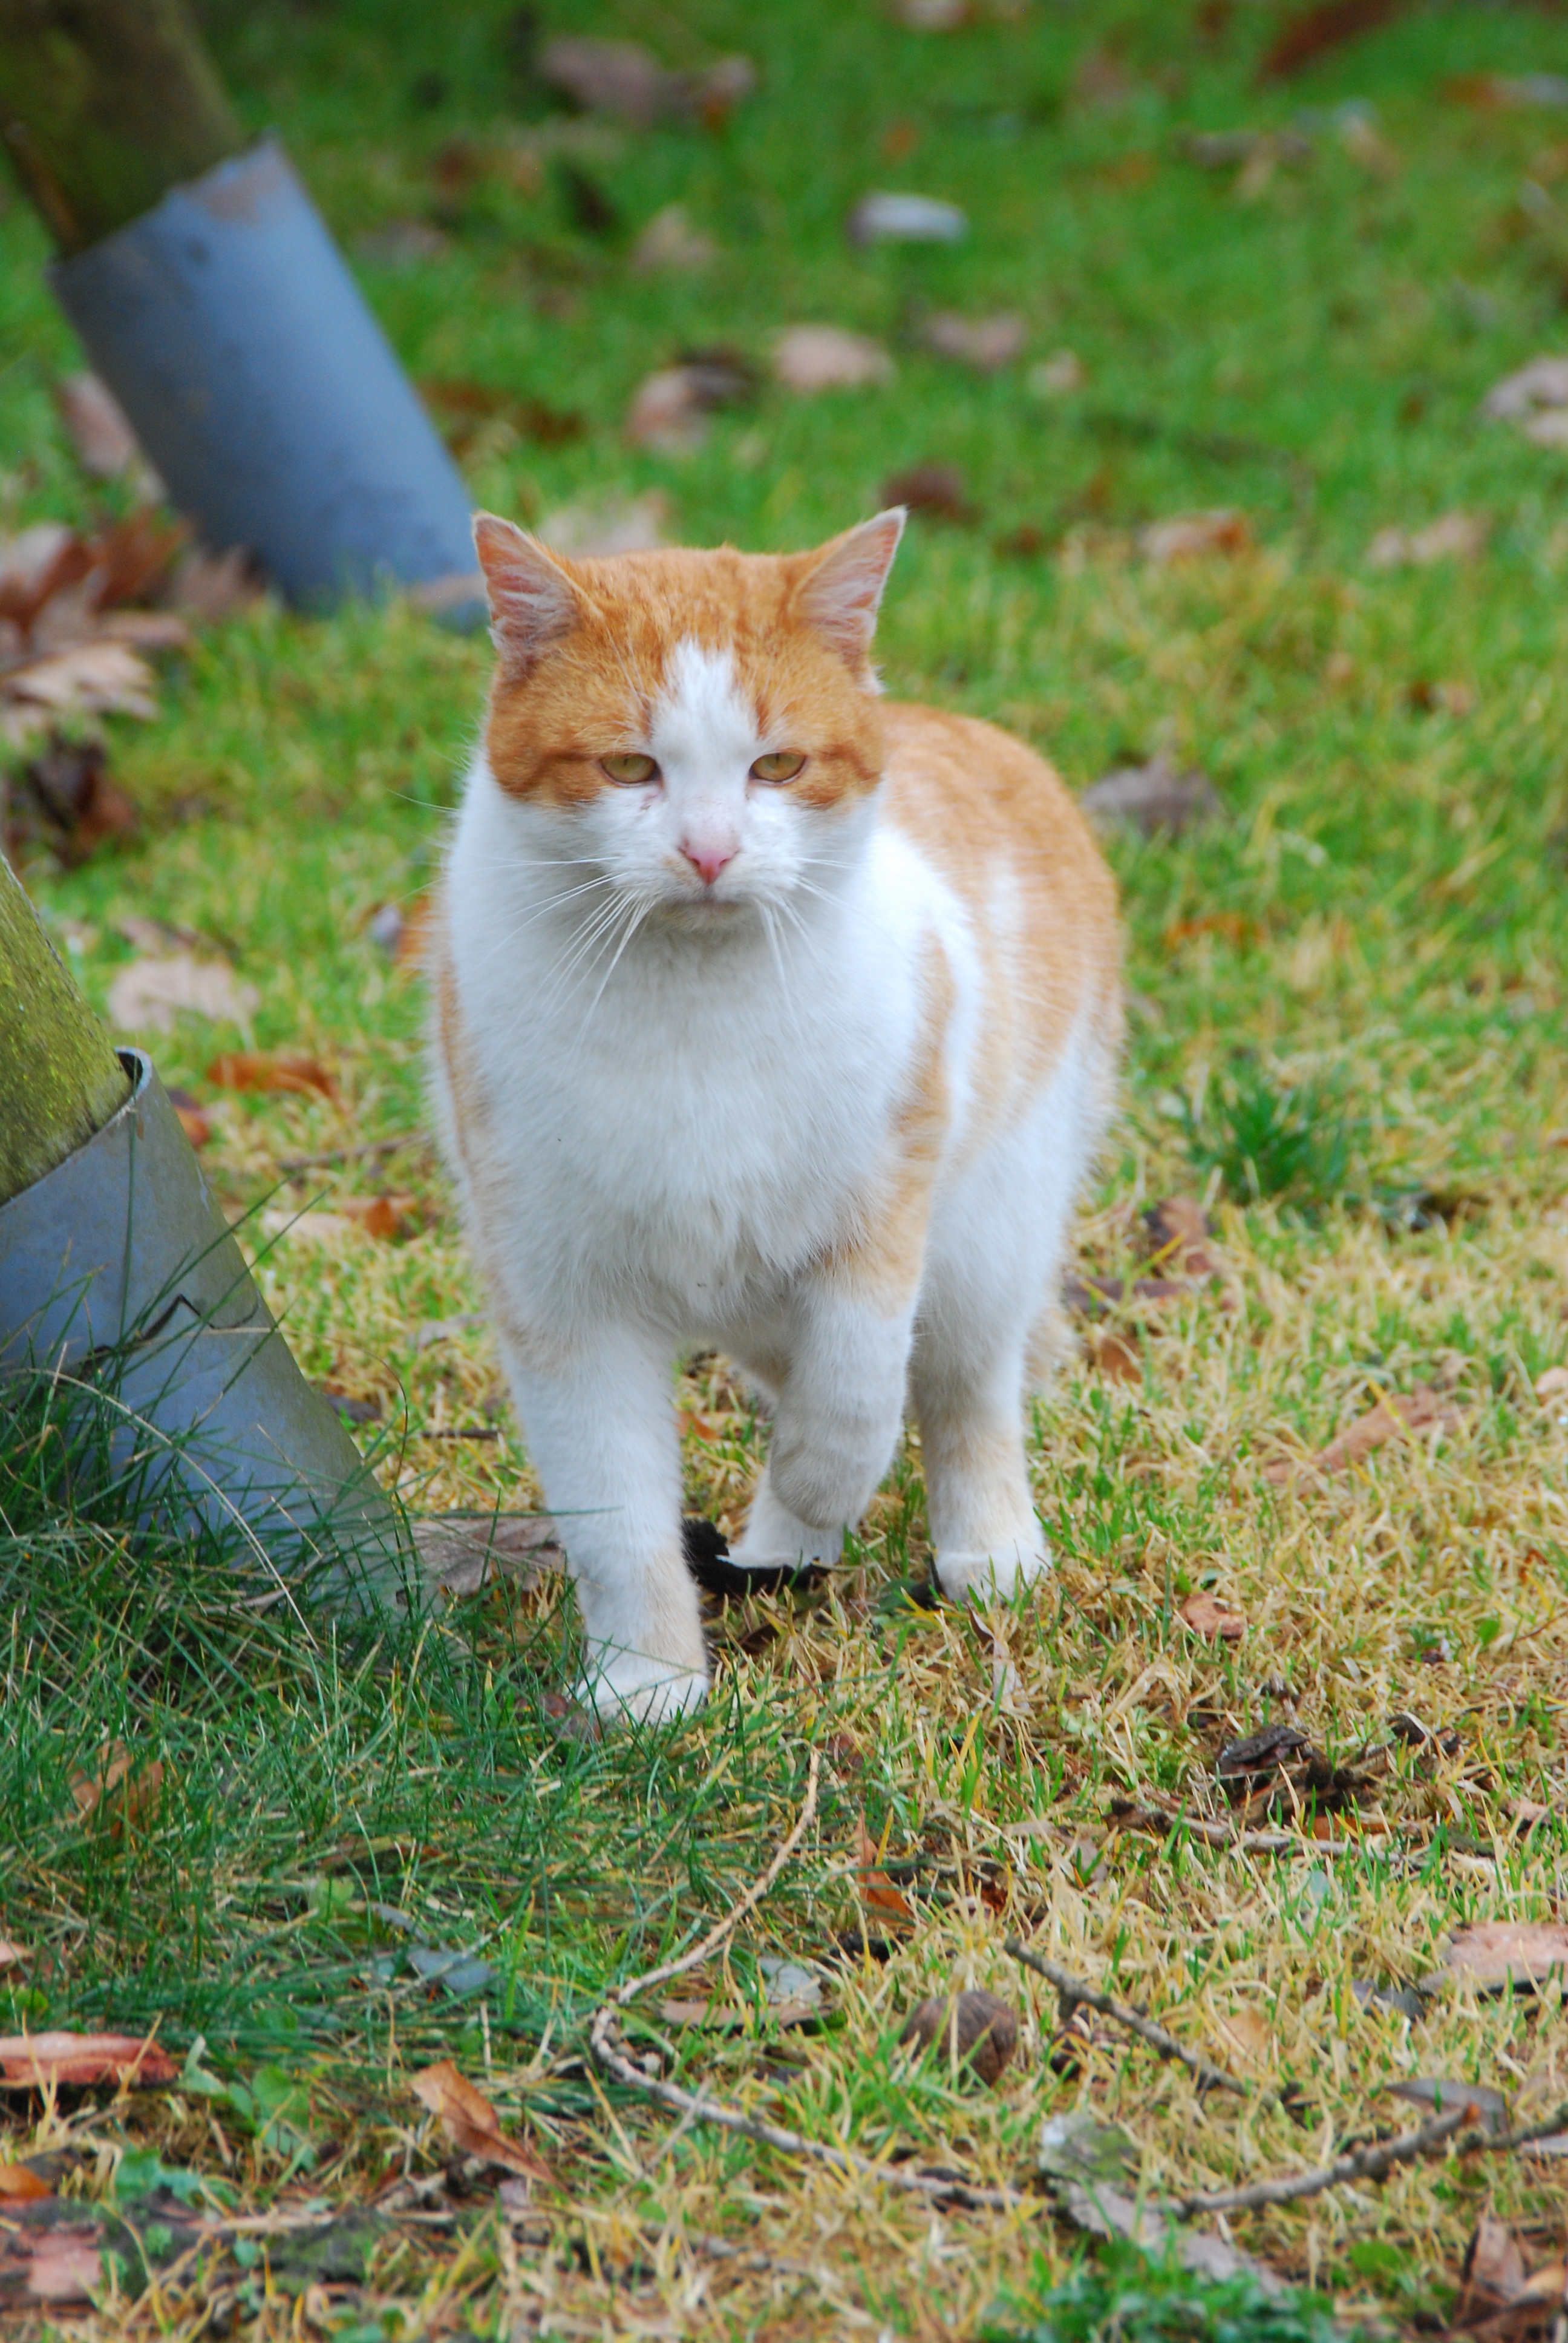
grass, animal, kitten, cat, mammal, fauna, at the court of, whiskers, vertebrate, suspect, fur ginger, small to medium sized cats, cat like mammal, domestic short haired cat